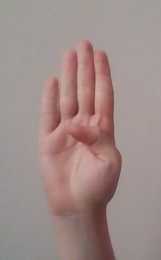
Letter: kaaf